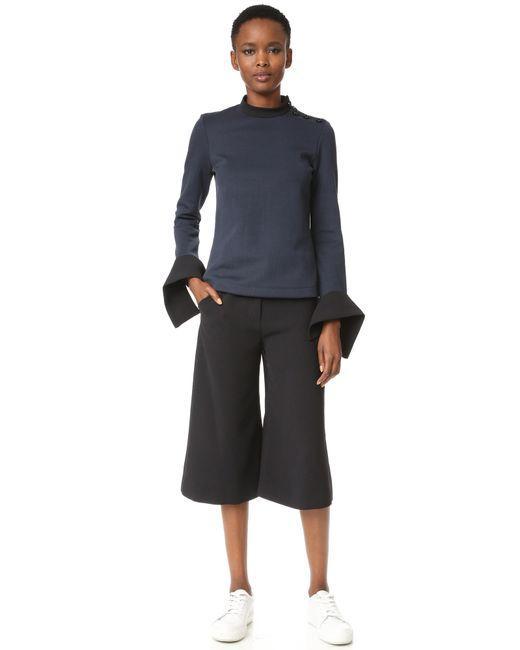
Olivgrünes Slim Fit T-Shirt mit knielanger Unterseite